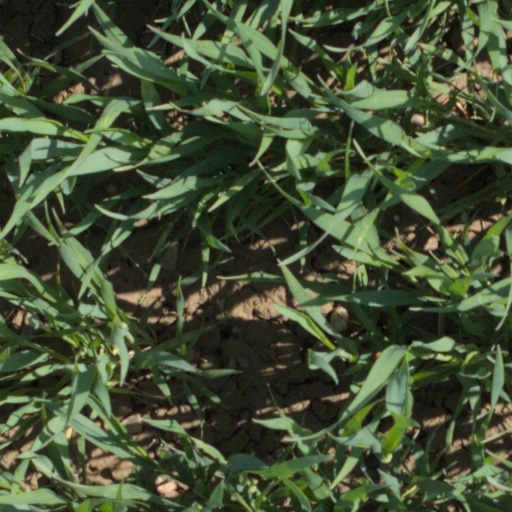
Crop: wheat